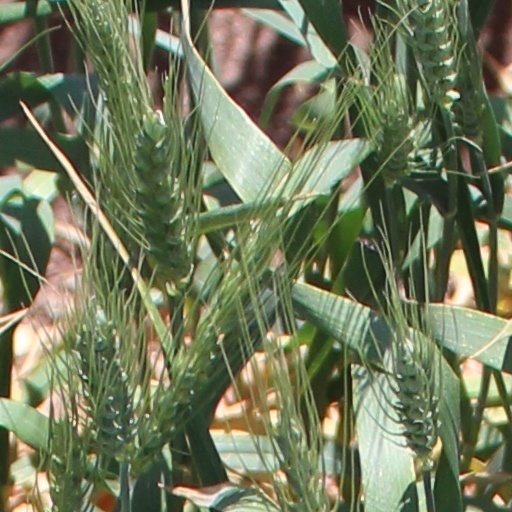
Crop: wheat